Esteban Ocon

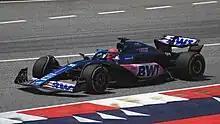
Ocon at the 2023 Austrian Grand Prix

Alpine retained Ocon and Alonso for the season. Ocon finished seventh at the season-opening despite receiving a penalty for colliding with Mick Schumacher. He qualified fifth and finished sixth at the where a close battle with Alonso ended with Ocon being ordered by the team to hold his position. A crash in practice for the forced him to miss qualifying and start last on the grid. He recovered in the race to finish ninth and was promoted to eighth when Alonso received a penalty. At the Spanish Grand Prix, Ocon qualified twelfth and finished seventh, ahead of Alonso, after holding off the fast-charging Lando Norris. Ocon finished ninth at the but was demoted to twelfth by a penalty for colliding with Lewis Hamilton.